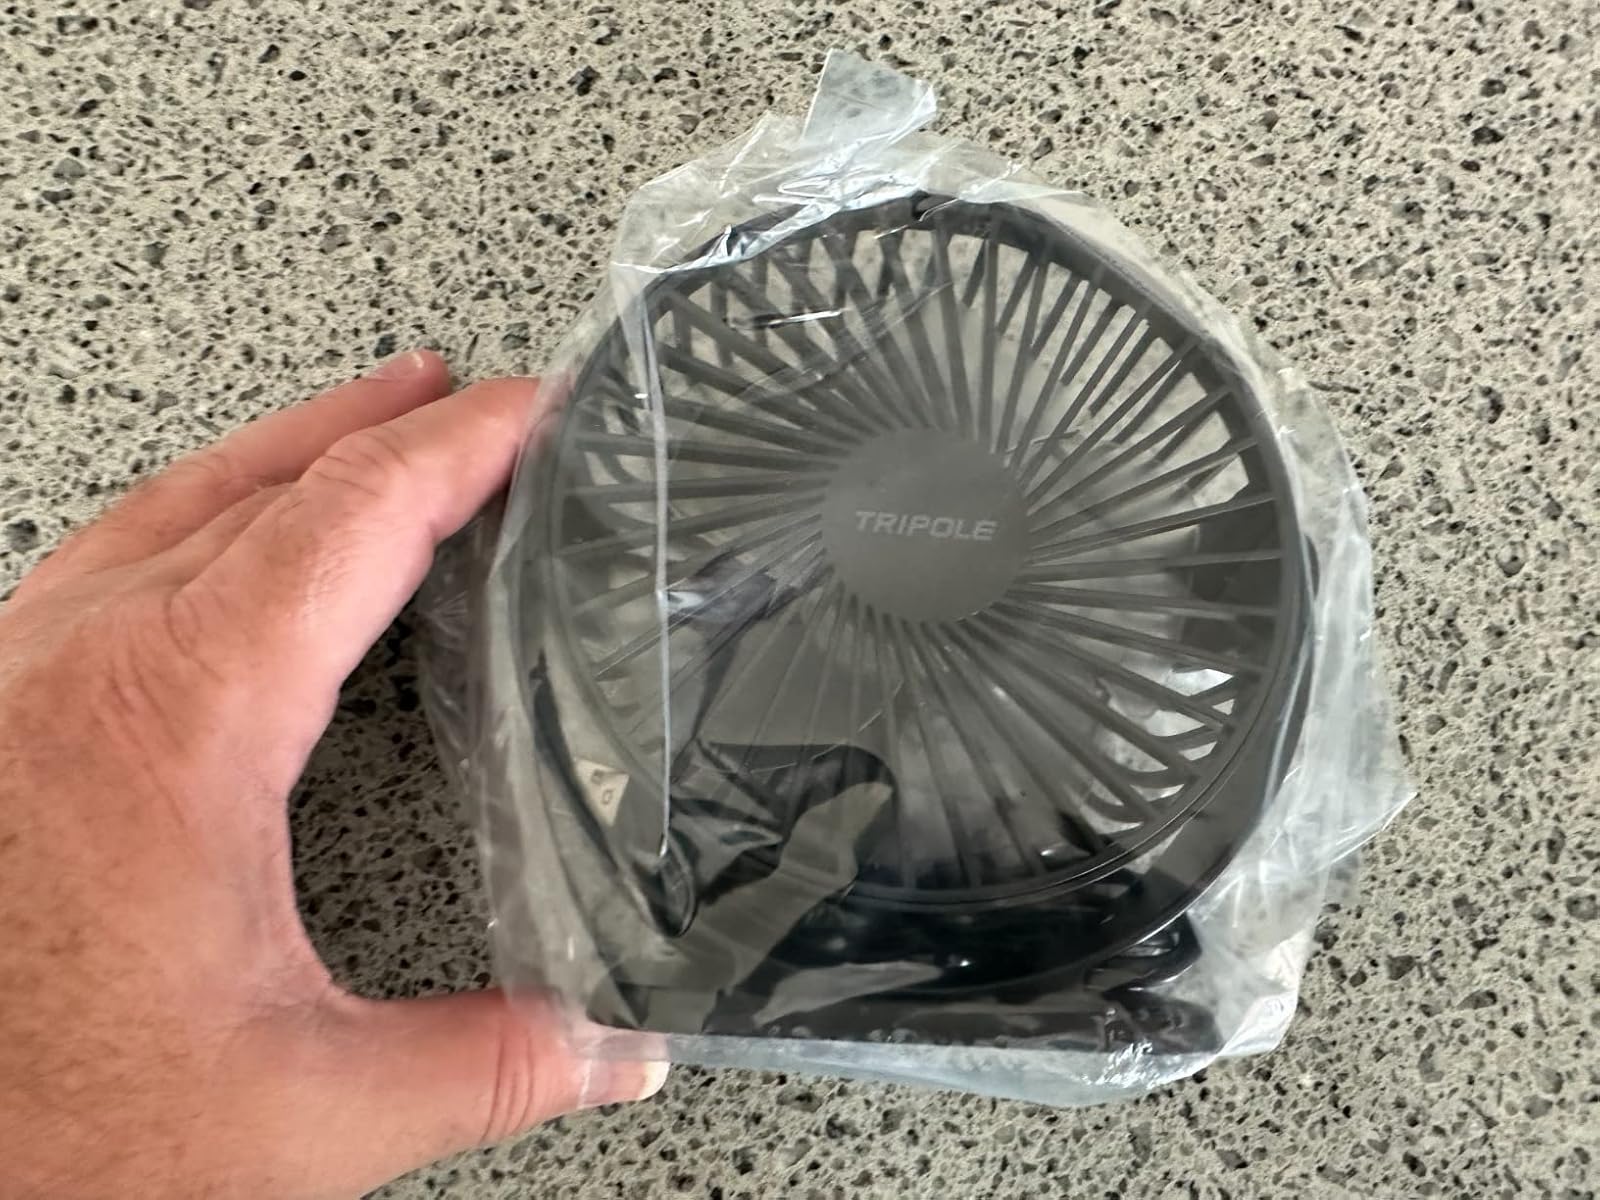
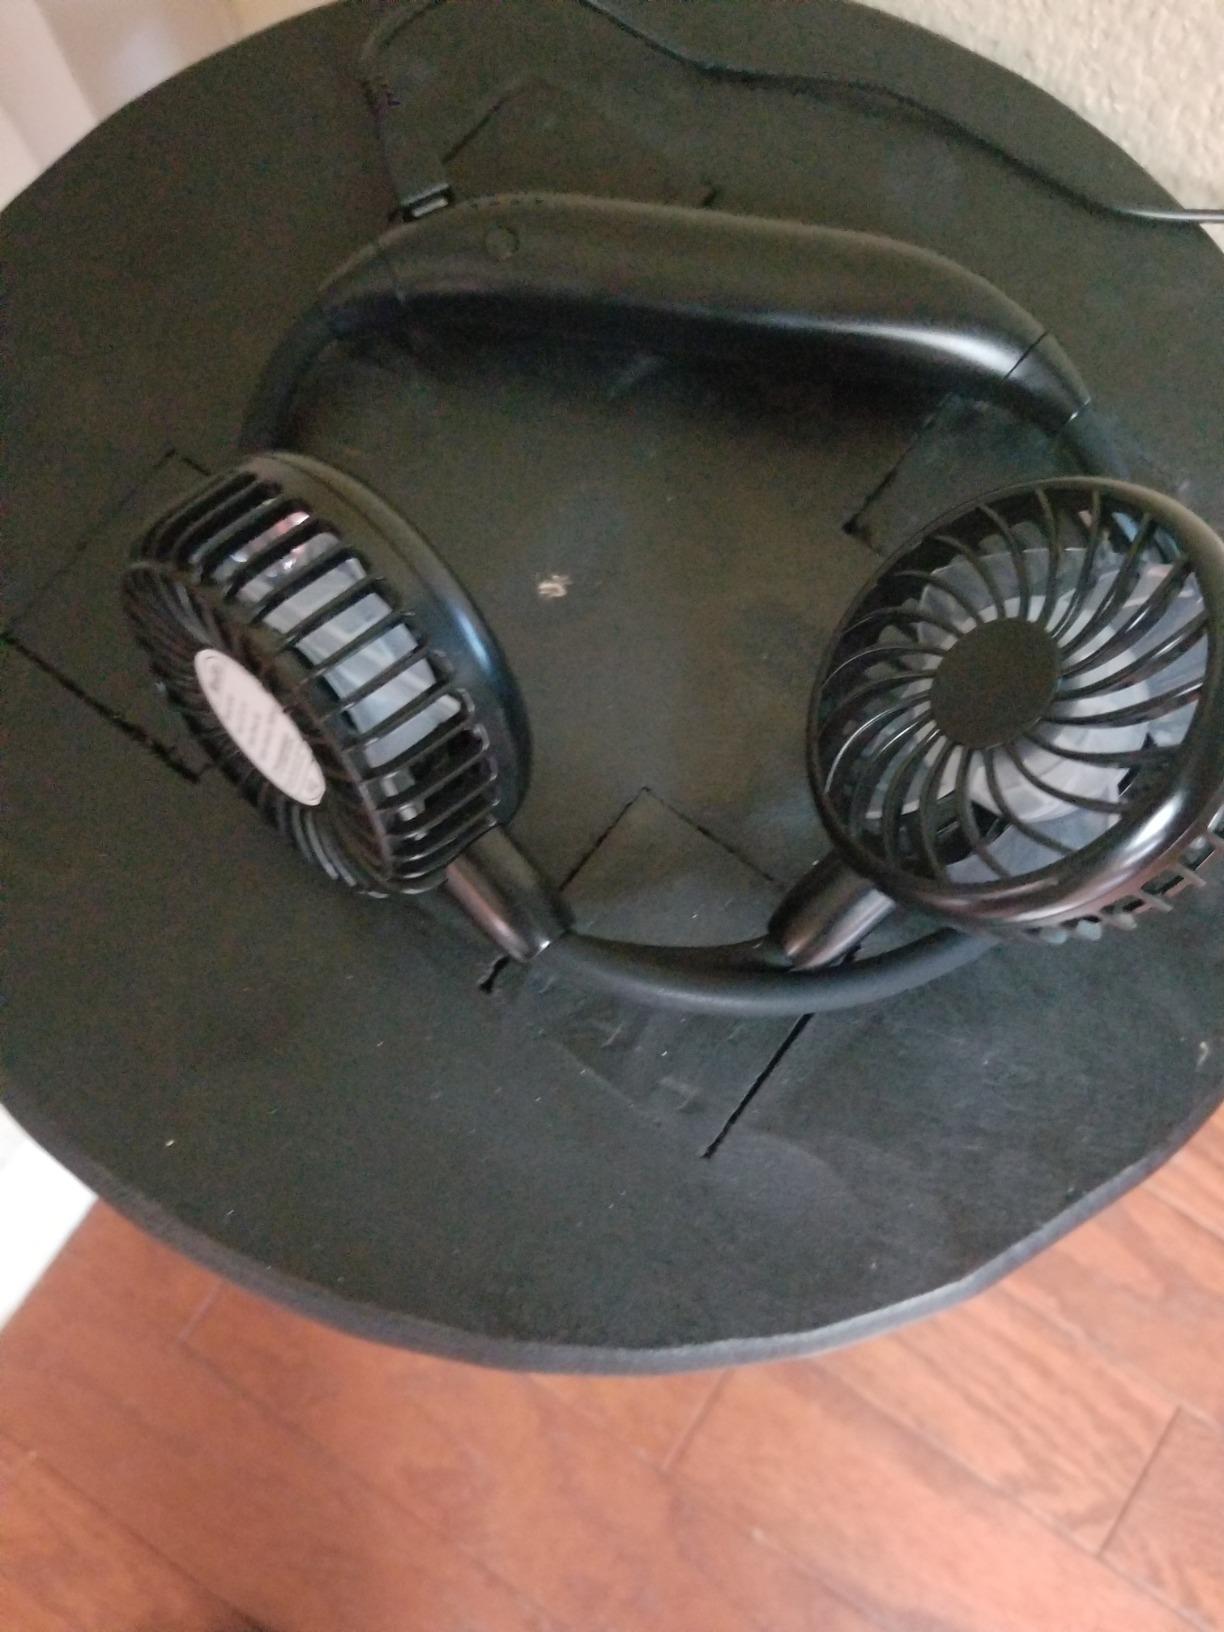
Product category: fan
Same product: no